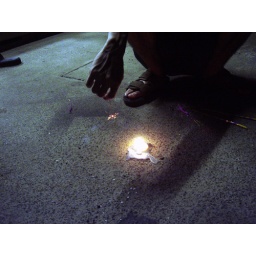
Well, the plastic cup it was in BURNED. D: